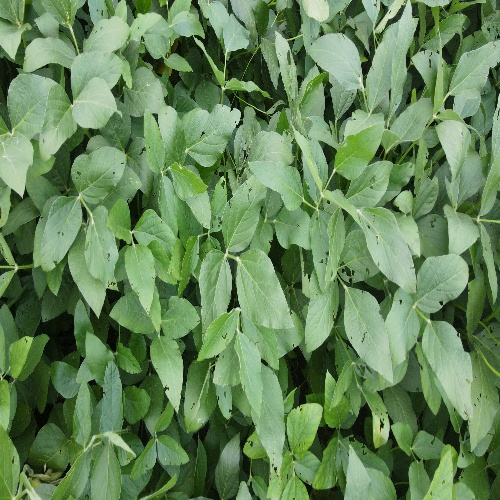
Label: Caterpillar